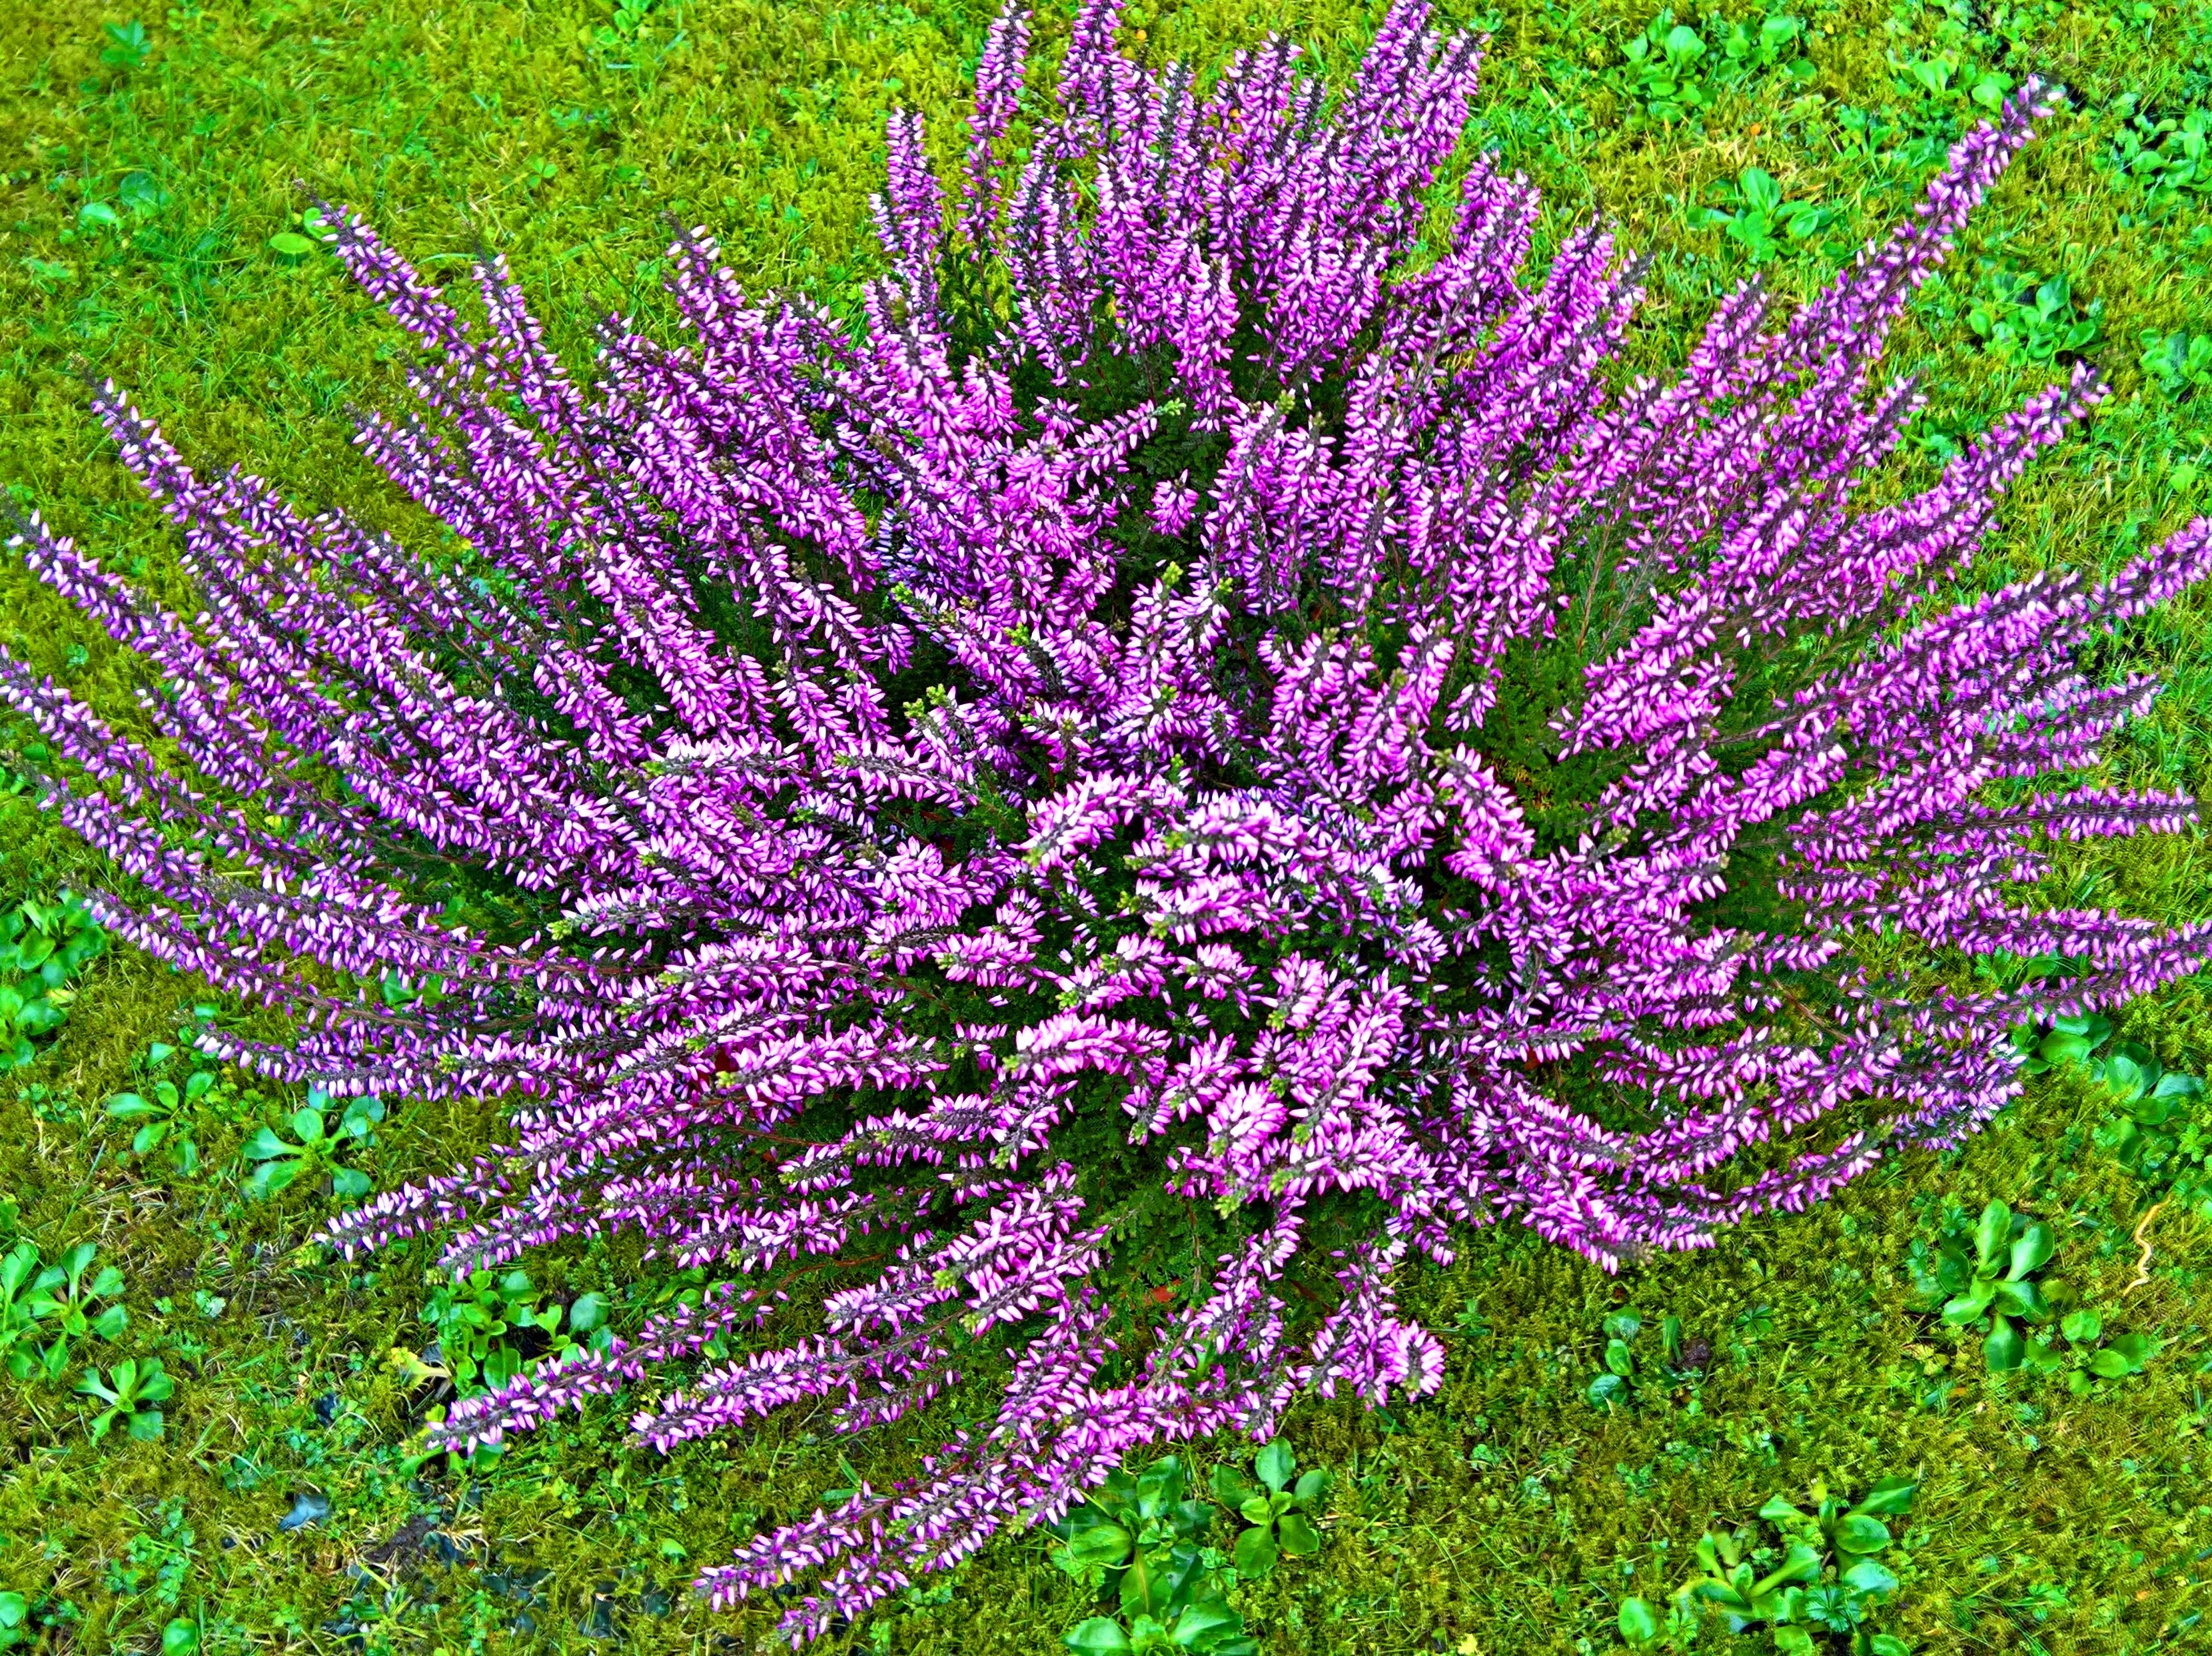
plant, flower, herb, botany, flora, lavender, wildflower, shrub, violet, beautiful, autumn flower, hardy, heather, erika, winter schneeheide, purple color, flowering plant, land plant, english lavender, breckland thyme, french lavender